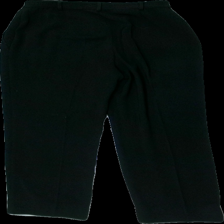
View: back
Type: Trousers
Category: Ladies
Brand: Not in the list
Brand text on label: bianca
Colors: Black
Material: 100% polyester
Cut: Regular
Size: 36
Season: All
Price range: 50-100
Recommended usage: Reuse